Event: Nepal Earthquake
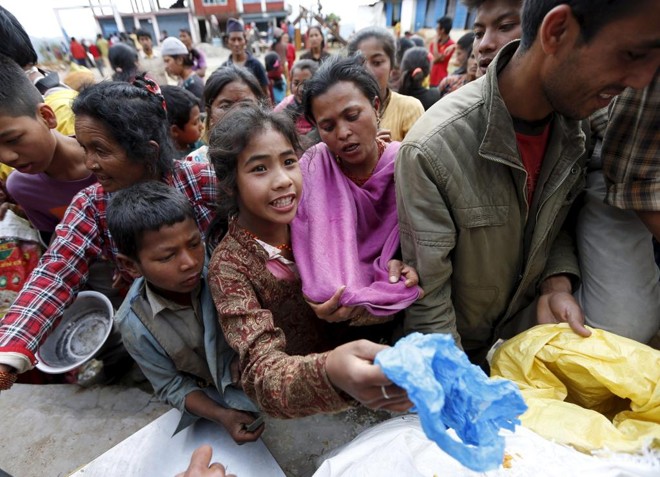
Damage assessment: no_damage